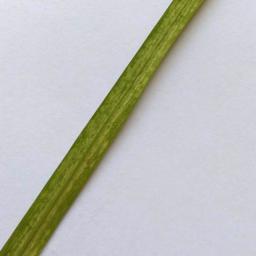
Label: Rice___Leaf_Blast